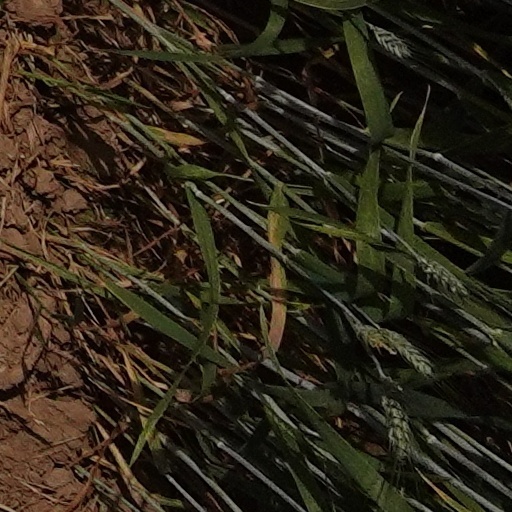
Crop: wheat